Aberfeldy distillery

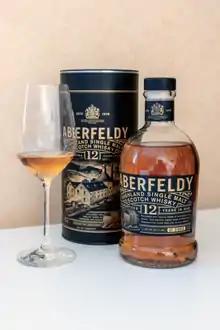
Aberfeldy 12 years old

Whisky from the distillery is also independently bottled by bottlers including That Boutique-y Whisky Company, Gordon & MacPhail and WM Cadenhead.